Constantine XI Palaiologos

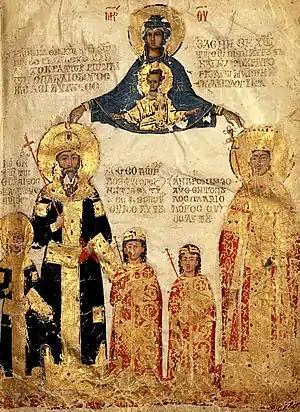
Miniature from an early 15th-century manuscript depicting Constantine's father Emperor Manuel II Palaiologos, his mother Helena Dragaš and his three older brothers John, Theodore and Andronikos

Constantine Dragases Palaiologos was born on 8 February 1404 as the fourth son of Emperor Manuel II Palaiologos (1391–1425), the eighth emperor of the Palaiologos dynasty. Constantine's mother (from whom he took his second last name) was Helena Dragaš, member of the powerful House of Dragaš and daughter of Serbian ruler Konstantin Dejanović. Through his paternal grandmother, Helena (1333–1396), Constantine was related to the prominent Kantakouzenos family, while his maternal lineage linked him to the Serbian imperial Nemanjić dynasty. Constantine is frequently described as "Porphyrogénnētos" ("born in the purple"), a distinction granted to sons born to a reigning emperor in the imperial palace.